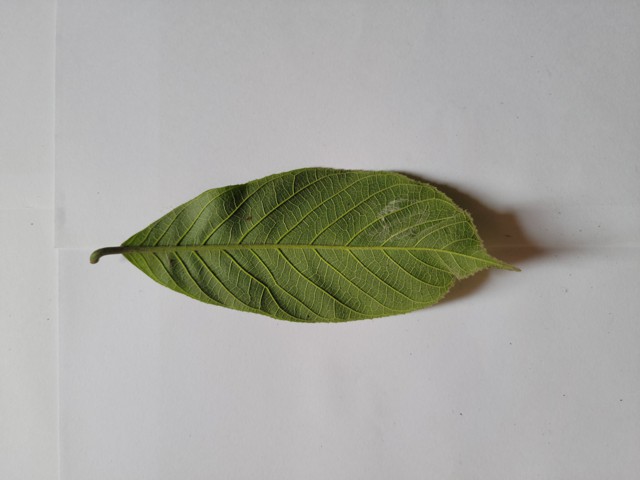
Plant: chapalish